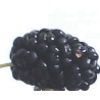
Label: Mulberry 1